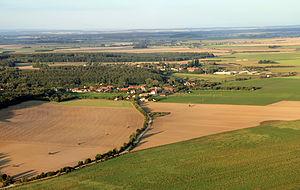
Jizbice est une commune du district de Nymburk, dans la région de Bohême-Centrale, en République tchèque. Sa population s'élevait à 383 habitants en 2020.